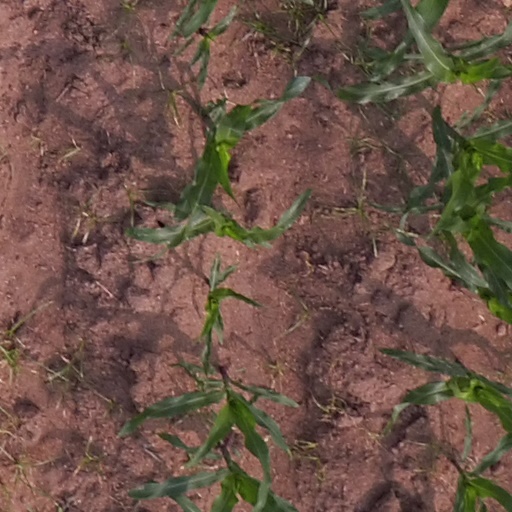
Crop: maize; corn